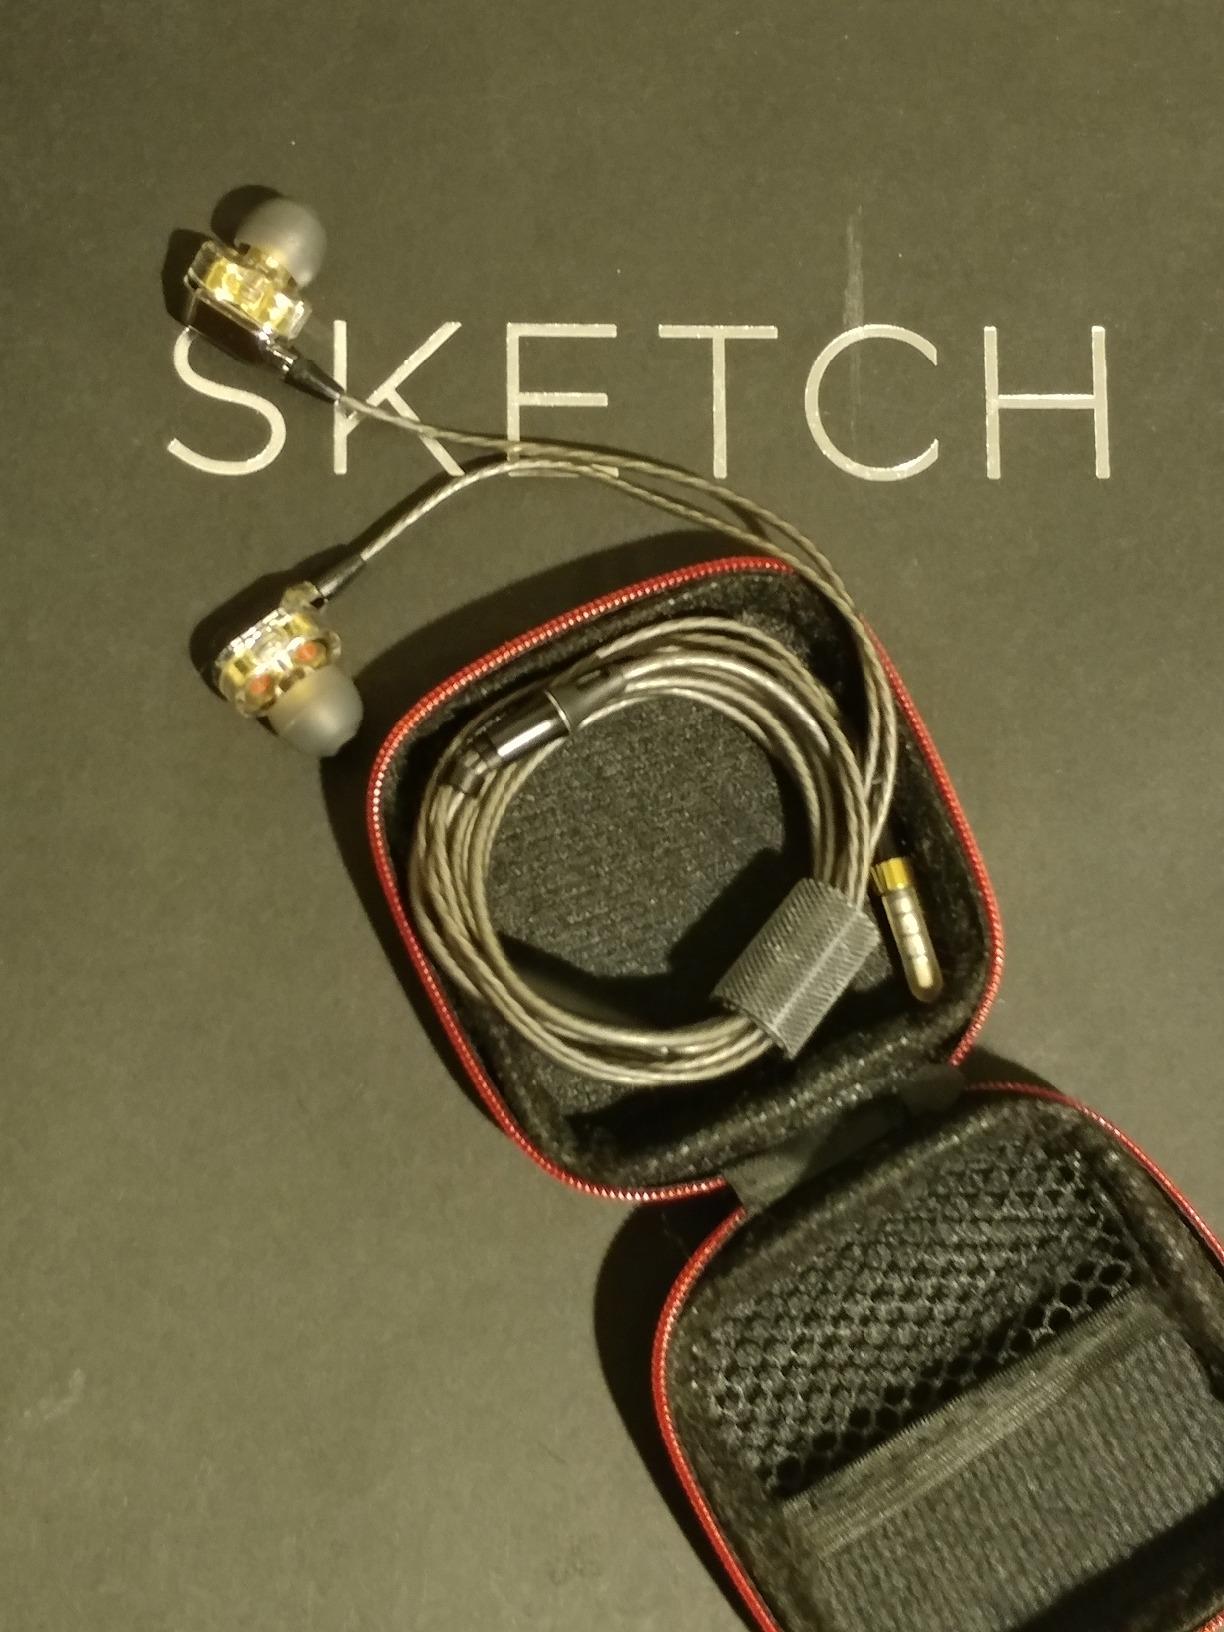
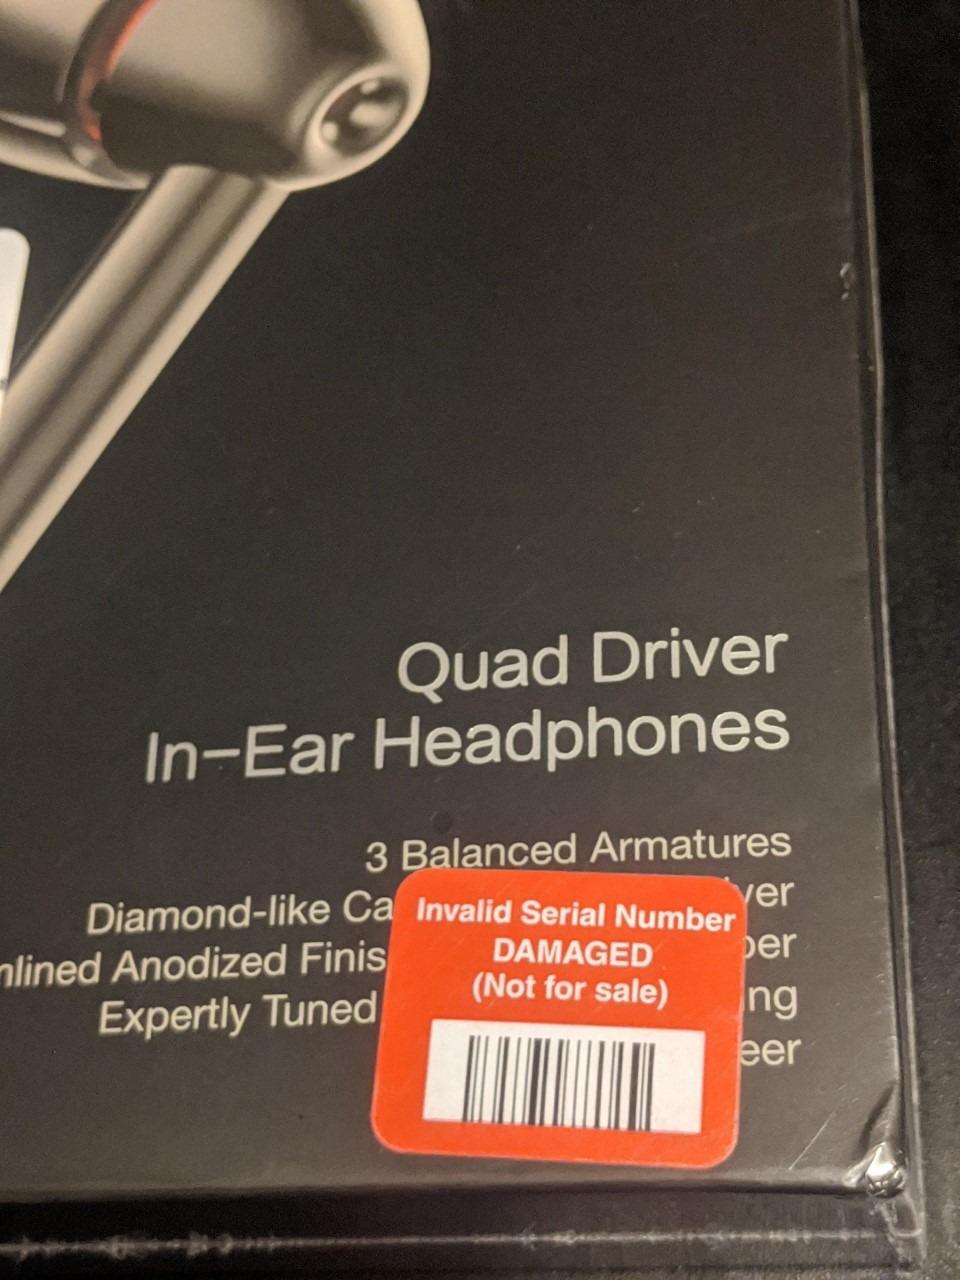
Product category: headphones
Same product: no